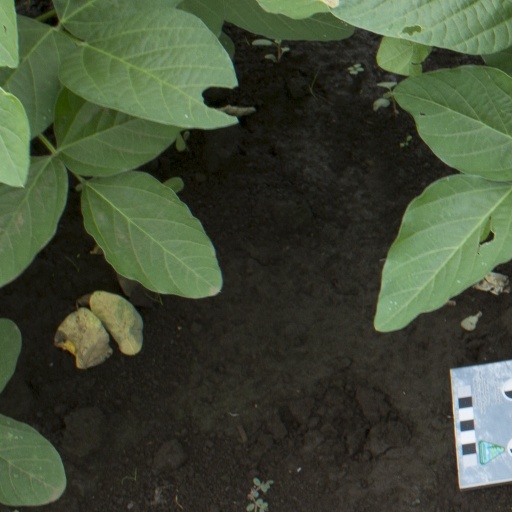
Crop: soybean